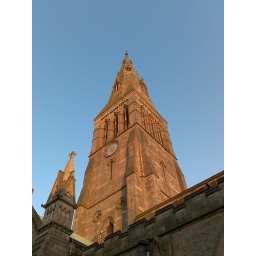
Cathedral against the clear evening sky